Reverse spherification

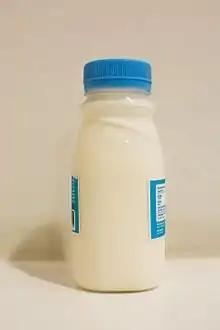
Yogurt, with its high calcium content, is an example of a liquid that can be used for reverse spherification

There are two factors that need to be or can be adjusted for successful reverse spherification. The first is the amount of free calcium ions and density of the liquid to be made for spherification. The amount of free calcium ions needs to be sufficient in order to form a gel-like capsule reaction with sodium alginate. Milk based products such as cream, yogurt or milk already have a sufficient amount of calcium. However, conducting reverse spherification with a liquid containing insufficient calcium ion concentrations, calcium salt could be added to the liquid; for example, calcium lactate gluconate could be added to a liquid to produce a 2% concentration in the liquid creating an effective solution for conducting reverse spherification. Calcium ions from calcium lactate is responsible for providing a gelling process without increasing the pH of the food to be too high and the gel will not melt once heated. Secondly, the density of the liquid needs to be adjusted in order to allow the sufficient surface tension to form a spherical shape. Xanthan gum can be used in order to increase the viscosity of the liquid. Usually, the concentration of xanthan gum ranges between 0.2% and 0.5%.